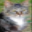
Label: cat